2nd Armored Division (United States)

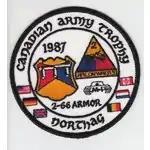
2–66th Armor's 1987 Canadian Army Trophy uniform patch.

In 1975, the 2nd Armored Division's third brigade forward deployed to West Germany and was assigned to NATO's Northern Army Group (NORTHAG). The brigade received additional aviation, engineer, military intelligence, medical, and logistics support units and was additionally designated as the 2nd Armored Division (Forward). In case of conflict with the Warsaw Pact, the brigade was to either secure airfields and staging areas for the deployment of III Corps from the United States, or to deploy to the Inner German Border and establish a blocking position as part of a NATO combat force.